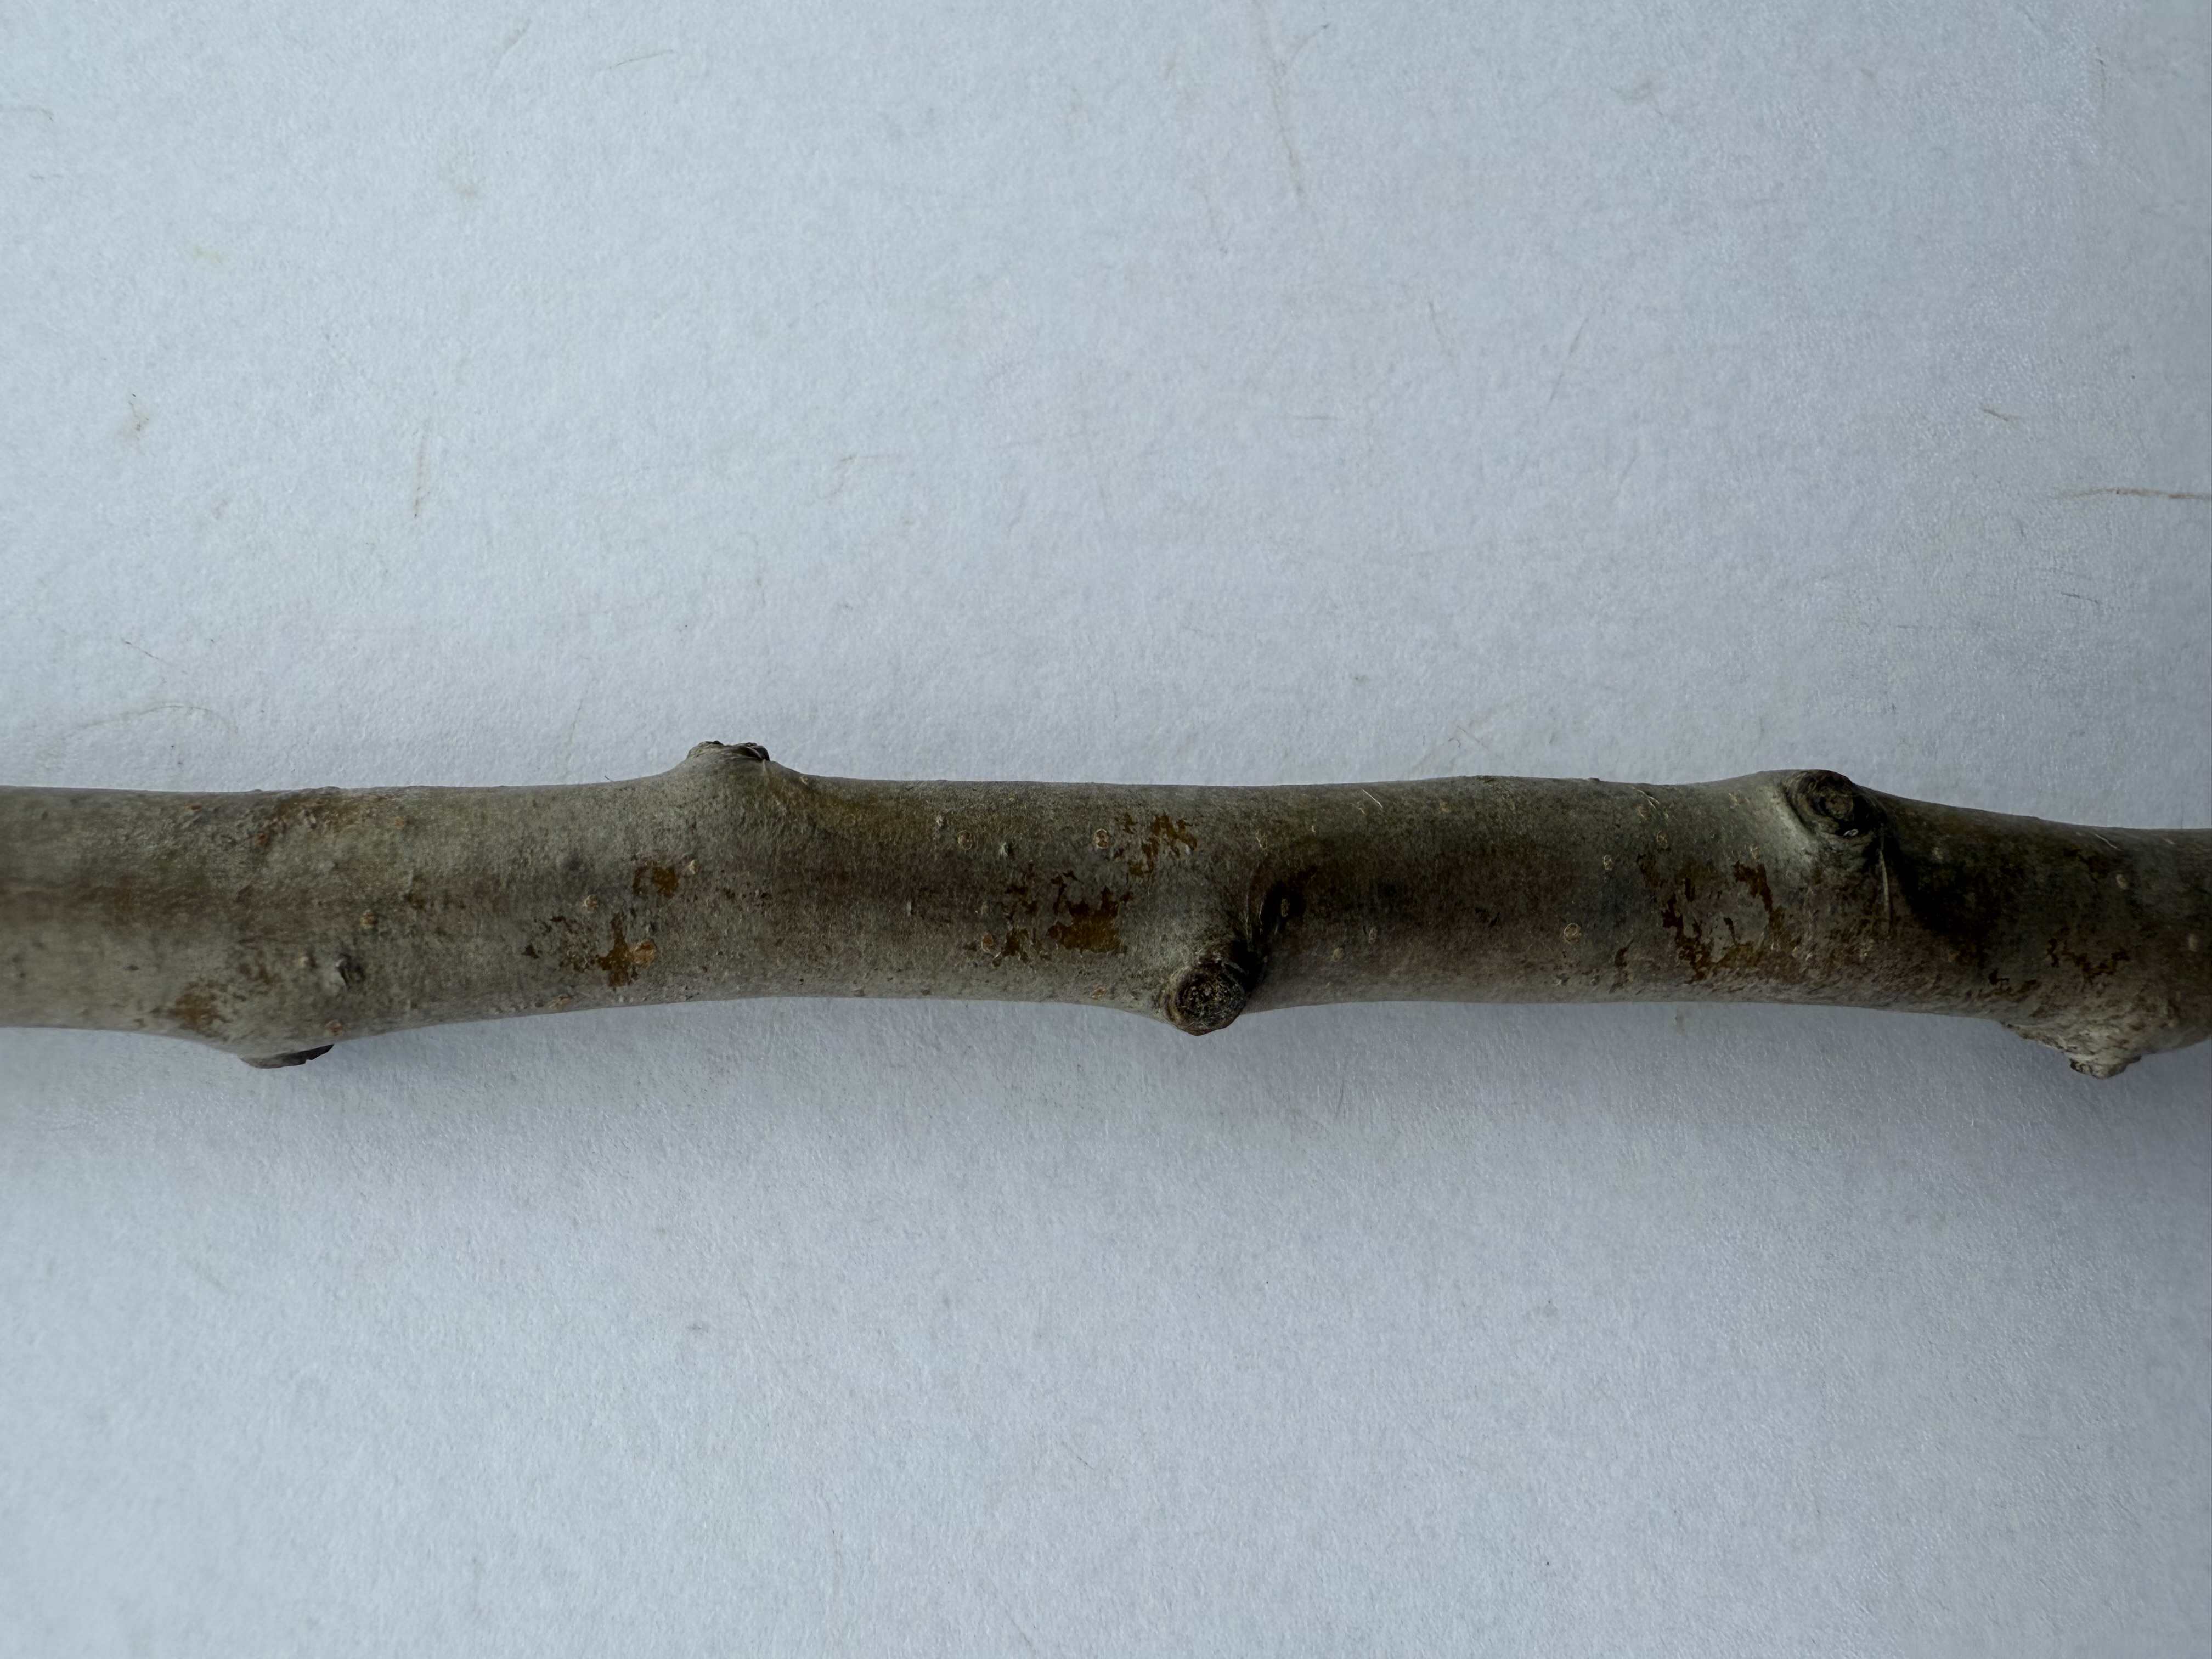
Variety: Akca Pear